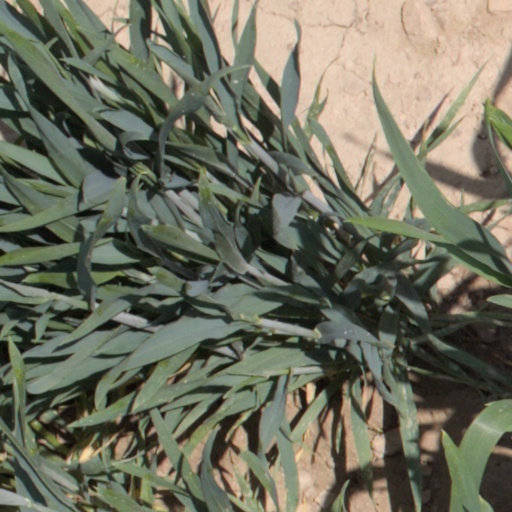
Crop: wheat